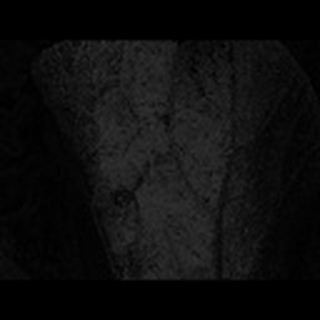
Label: cotton_aphids